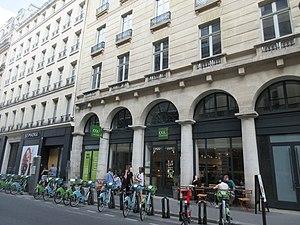
Emplacement panneau Histoire de Paris «
Exki est une chaîne belge de restauration rapide haut de gamme fondée en 2001.
Les panneaux « Histoire de Paris » sont des panneaux d'information installés dans les rues de Paris devant certains des monuments parisiens.